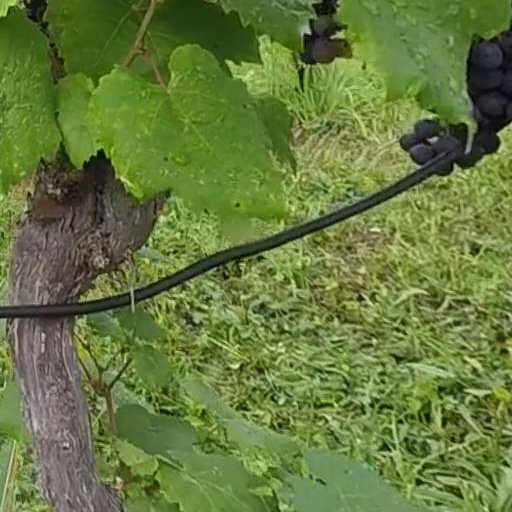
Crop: grape